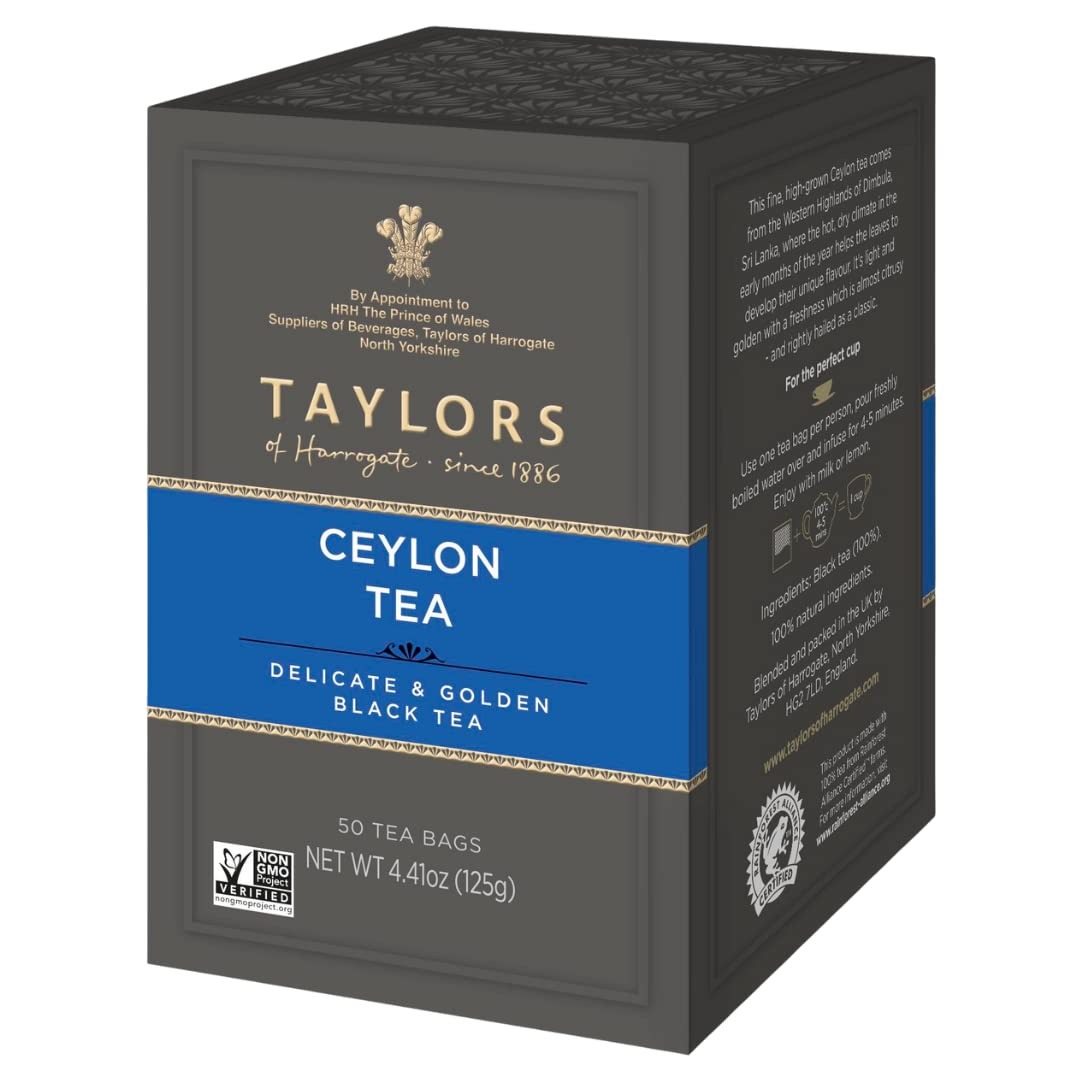
Item Name: Taylors of Harrogate Pure Ceylon, 50 Teabags (Pack of 6)
Bullet Point 1: Delicate, mellow, and aromatic blend has a rosy color when brewed.
Bullet Point 2: Ingredients: Black tea.
Bullet Point 3: For the perfect cup use one tea bag. Add freshly boiled water and infuse for 4-5 minutes. Serve pure or with milk.
Bullet Point 4: Pack of six 50 tea bags (300 tea bags total).
Bullet Point 5: Taylors of Harrogate is Carbon Neutral Certified, a member of the Ethical Tea Partnership, and Rainforest Alliance Certified.
Value: 300.0
Unit: Count

Price: 10.005